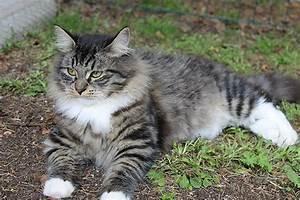
cat